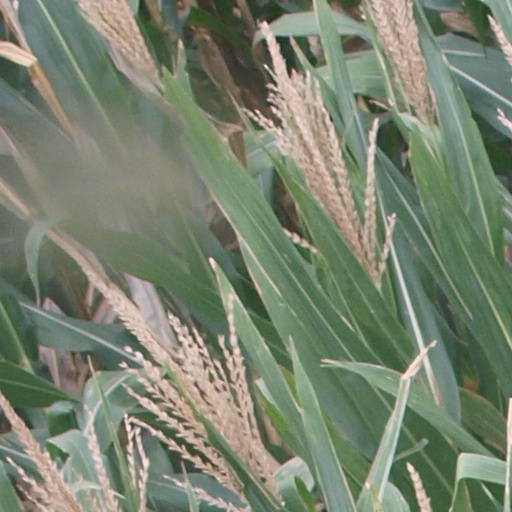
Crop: maize; corn